John Basset (1462–1528)

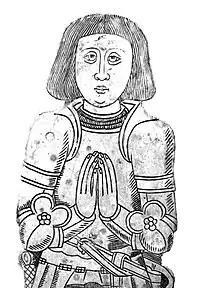
Monumental brass of Sir John Basset (died 1528) of Umberleigh. On his chest-tomb between brasses of his two wives in St. Mary's Church, Atherington, Devon, moved in 1818 from the nearby Holy Trinity Chapel, Umberleigh (now demolished) next to Umberleigh House

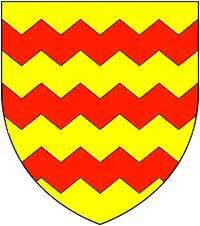
Arms of Basset (ancient) of Umberleigh, Devon and Tehidy, Cornwall: "Barry dancetty of seven or and gules". The family's later "modern" arms were: "Barry wavy of six or and gules", as visible in Heanton Punchardon Church and at Watermouth Castle, Devon

Sir John Basset (1462 – 31 January 1528), of Tehidy in Cornwall and of Umberleigh in Devon was Sheriff of Cornwall in 1497, 1517 and 1522 and Sheriff of Devon in 1524. Although himself an important figure in the West Country gentry, he is chiefly remembered for his connection with the life of his second wife and widow Honor Grenville (d. 1566), who moved into the highest society when she remarried to Arthur Plantagenet, 1st Viscount Lisle KG (d. 1542), an illegitimate son of King Edward IV, and an important figure at the court of King Henry VIII, his nephew.